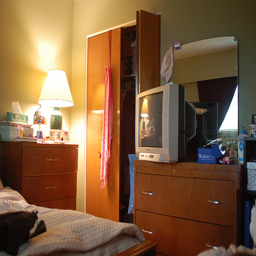
A cluttered room with a TV on the dresser.
A TV sitting in the middle of a room.
a small television on top on a dresser
a bed room with a bed and television inside of it
This is an interior view of a bedroom.